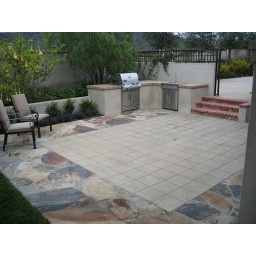
BBQ with built in sink and cabinet